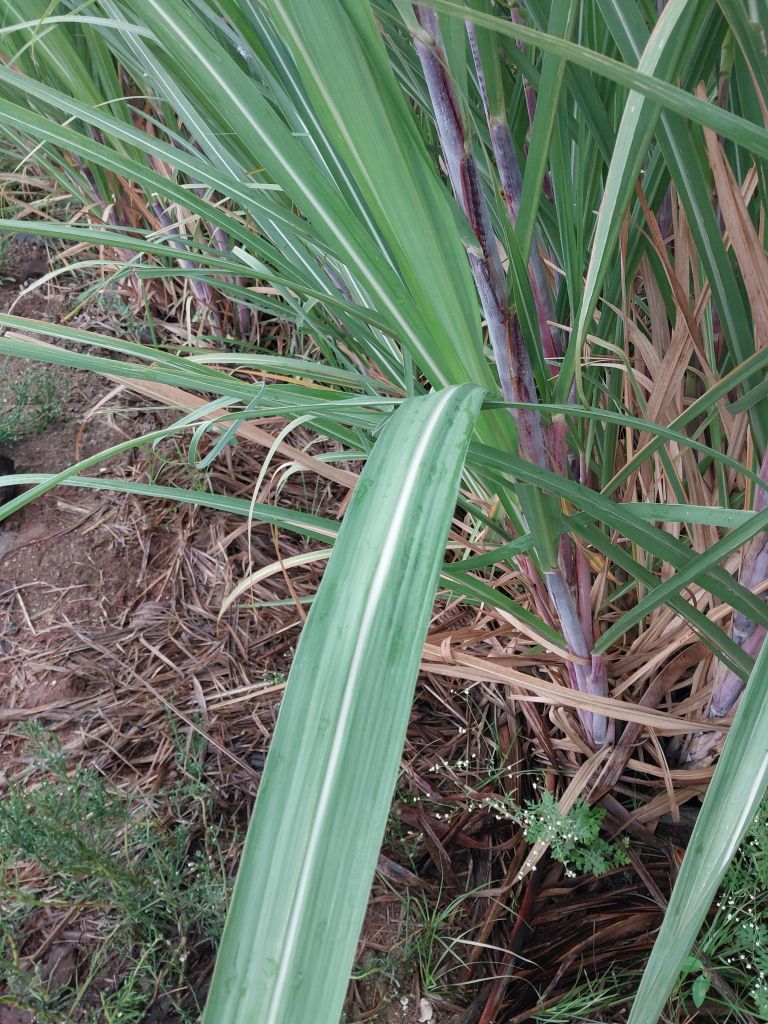
Label: Healthy